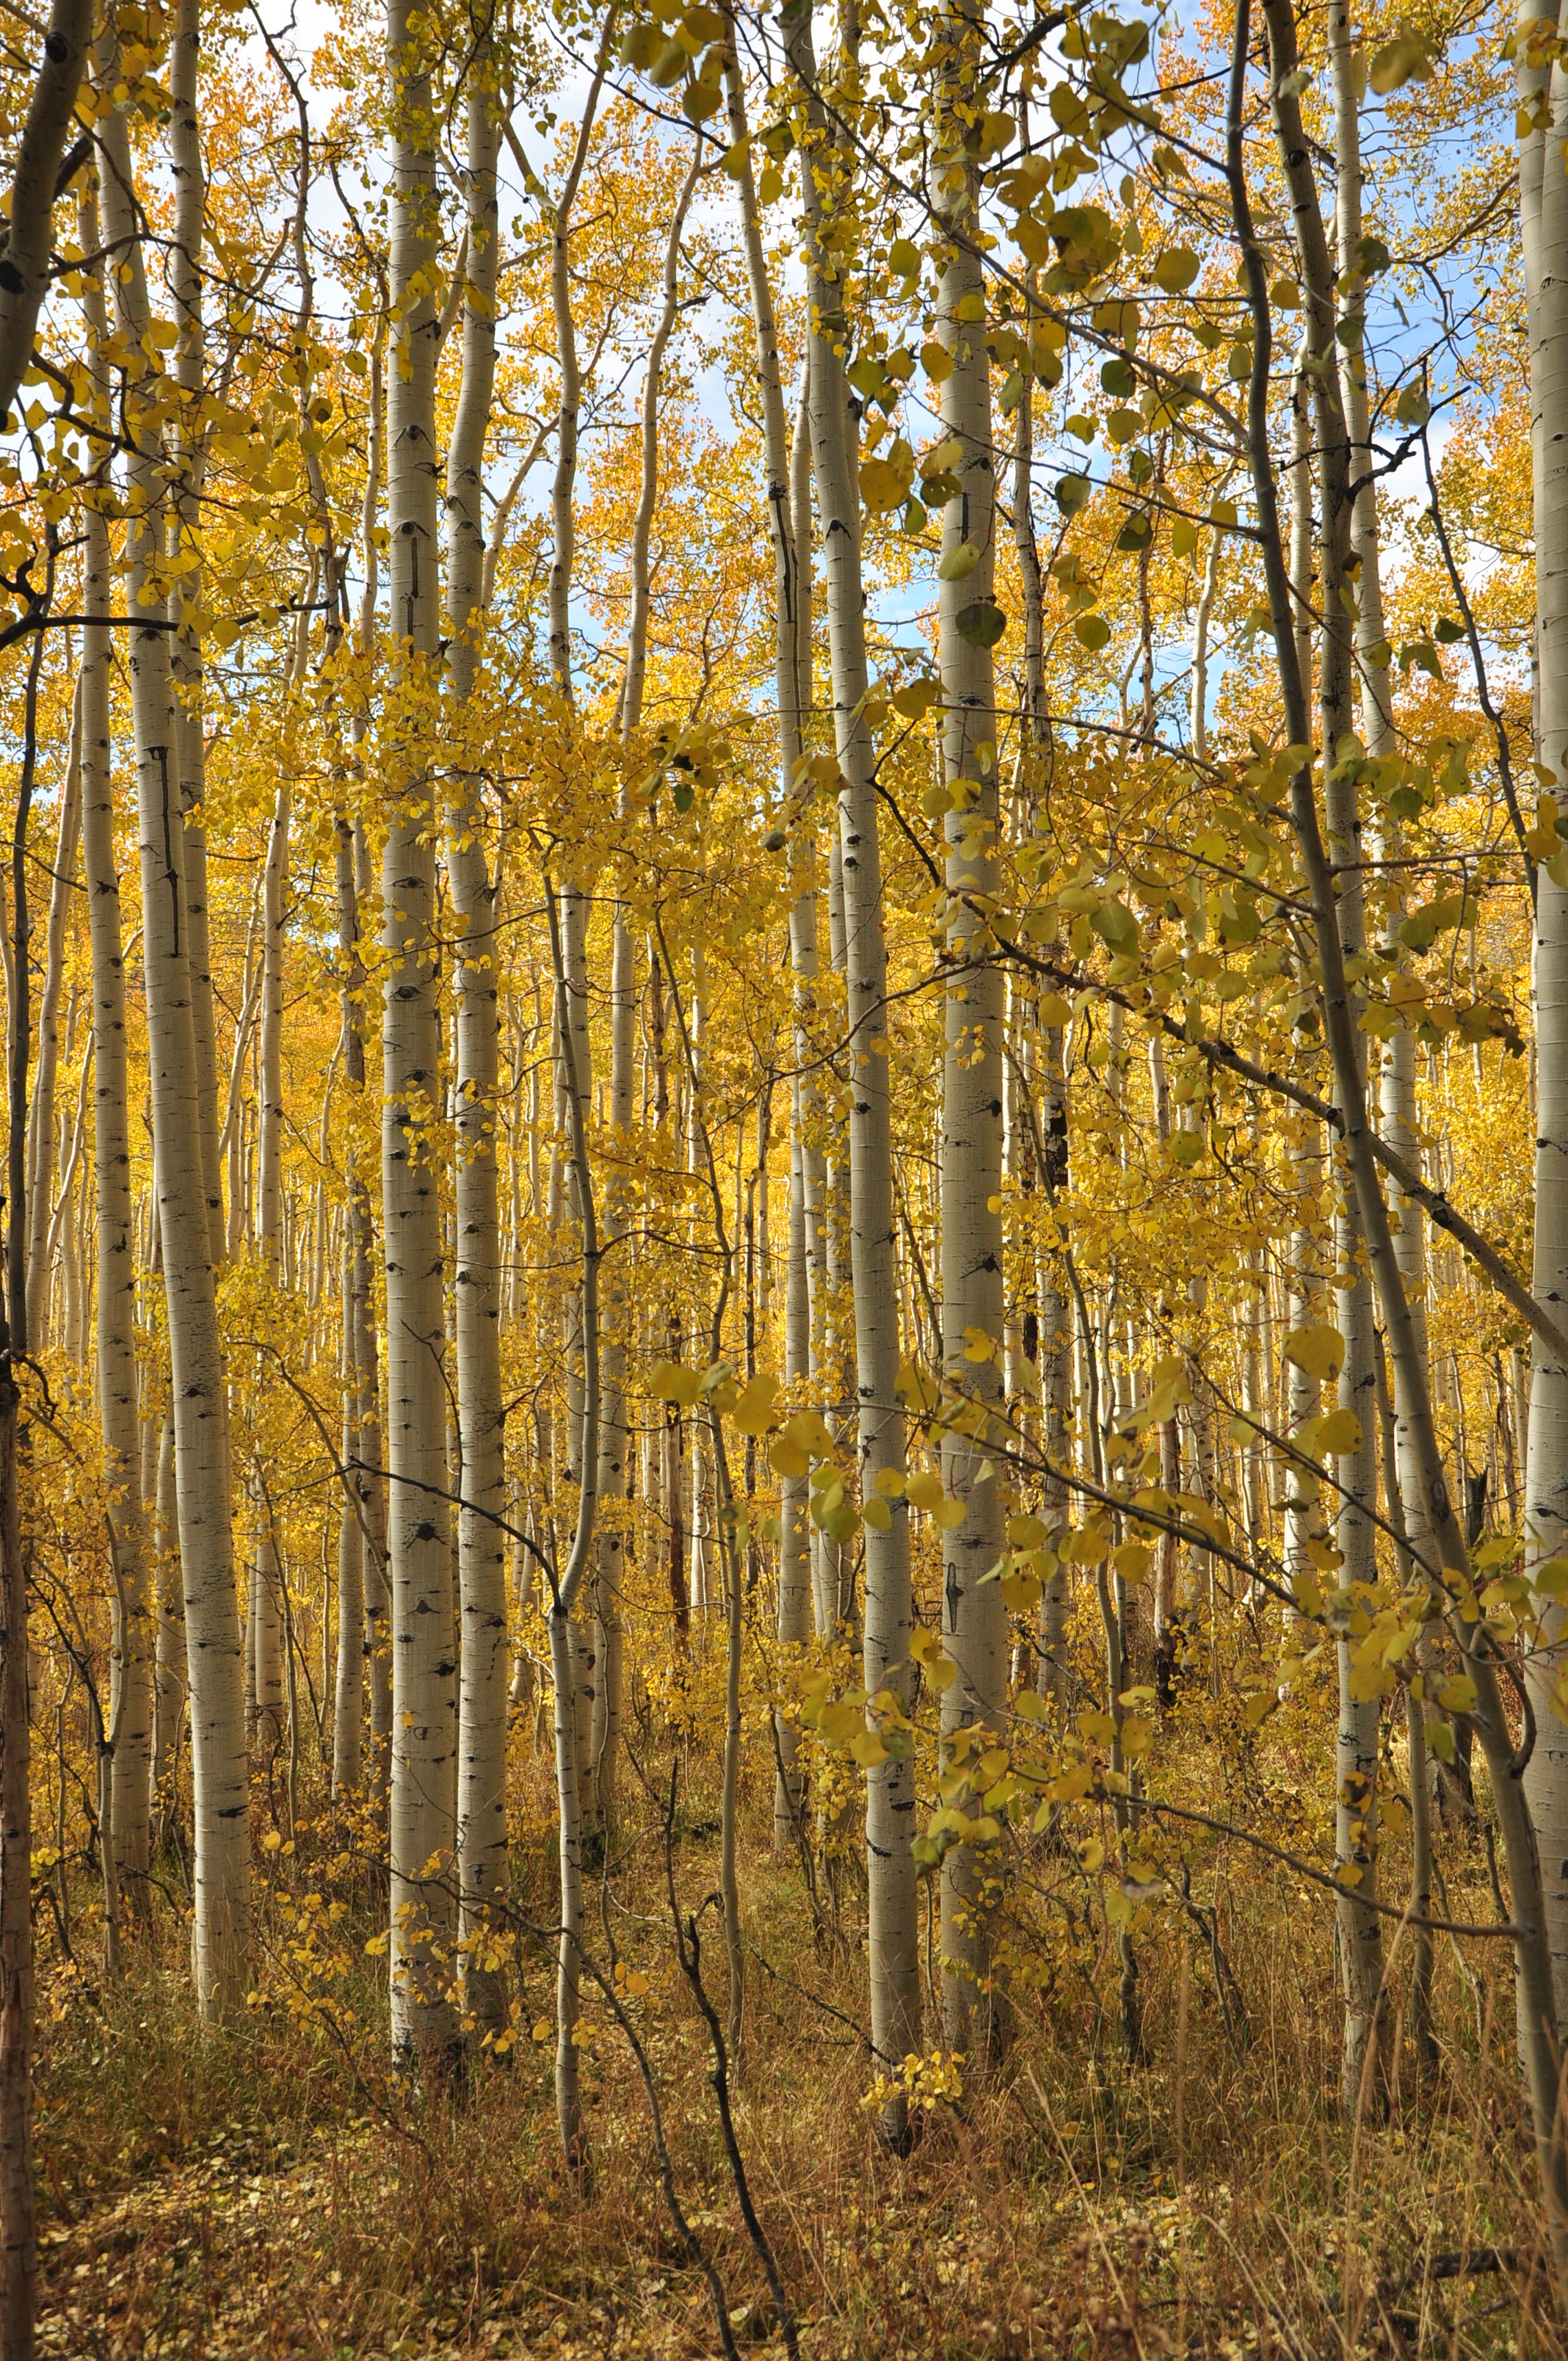
tree, nature, forest, branch, plant, sky, sunlight, leaf, trunk, bark, log, spring, birch, autumn, blue, yellow, season, trees, tribe, leaves, branches, utah, deciduous, grove, woodland, habitat, mood, larch, ecosystem, nature reserve, flowering plant, birch trunk, biome, birch forest, park city, natural environment, woody plant, temperate broadleaf and mixed forest, temperate coniferous forest, land plant